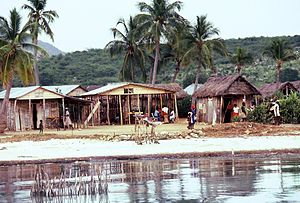
Île de la Gonâve
Fiskerleje
Île de la Gonâve er en 743 km² stor ø ved Haiti med cirka 80.000 indbyggere, nordvest for Port-au-Prince. Øen er den største af de af Hispaniolas øer, der ligger ud for fastlandet. Øen omfatter kommunerne Anse-à-Galets og Pointe-à-Raquette. Øen er overvejende befolket af fiskere og landmænd.